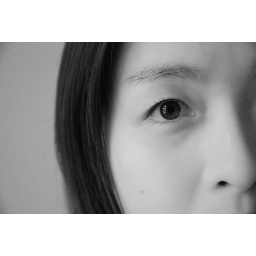
Practically forced YC to stand against the wall beside the window and look at the lens.